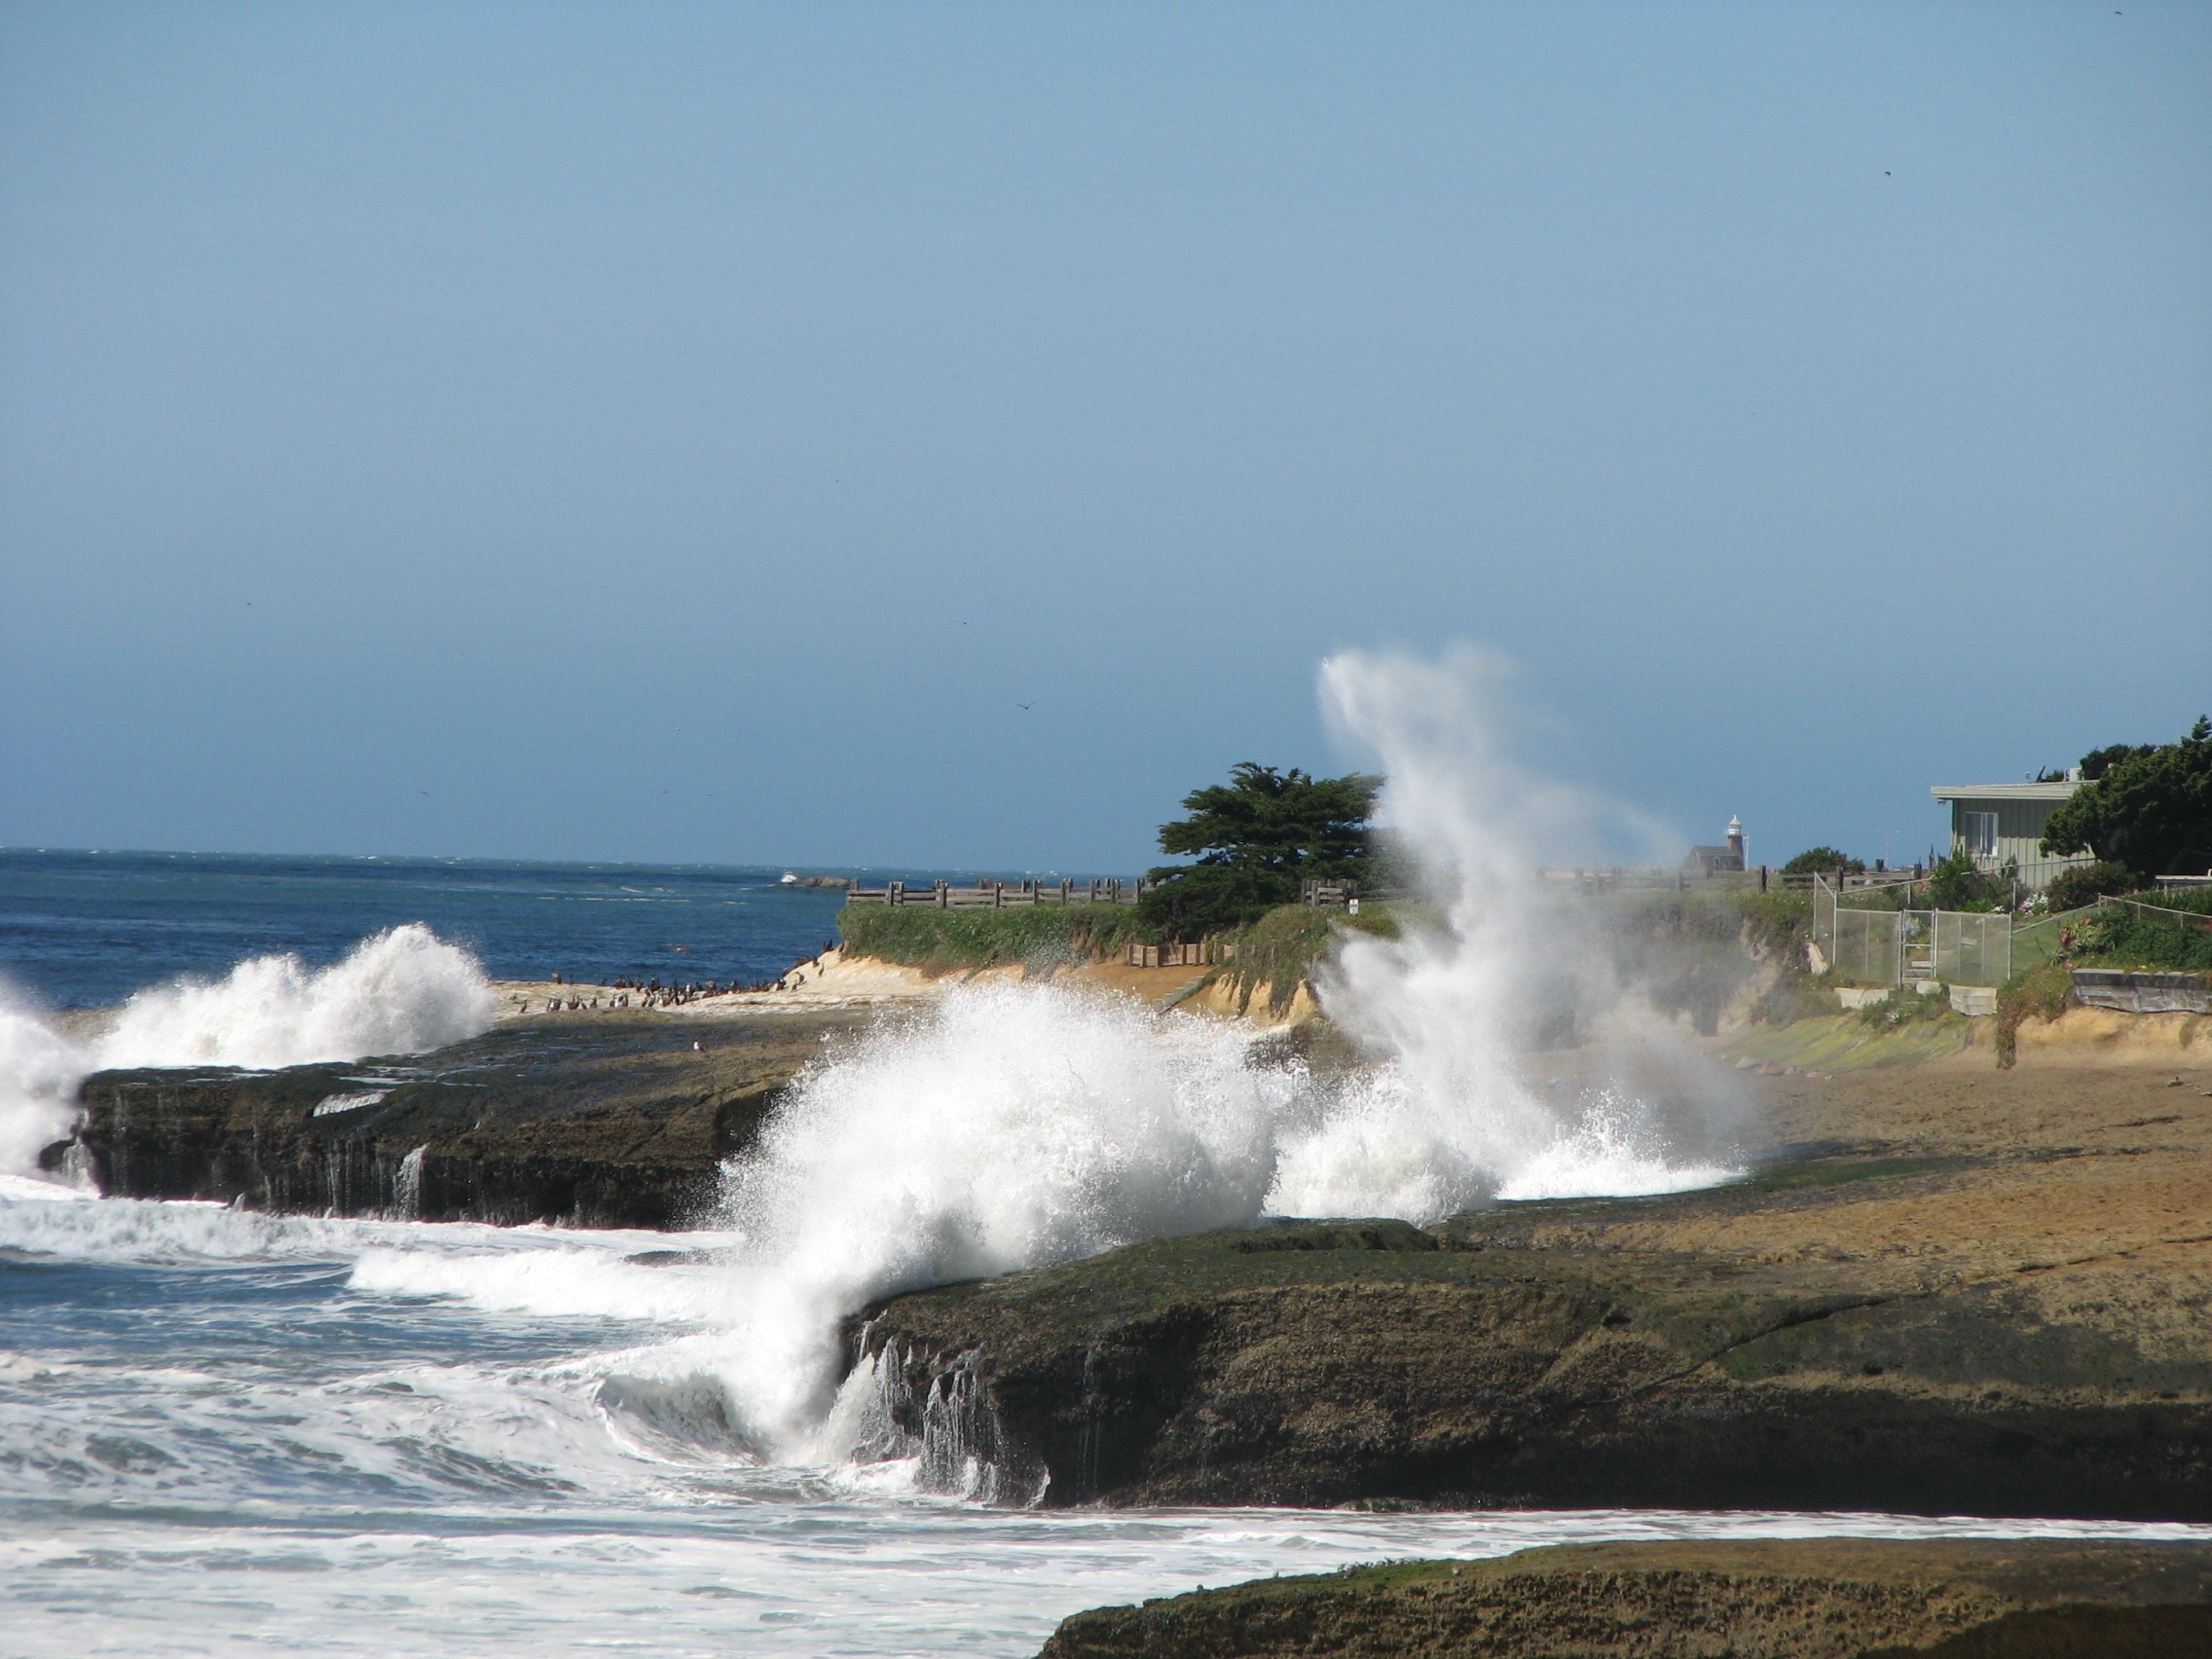
beach, sea, coast, water, ocean, shore, wave, coastal, tide, vacation, coastline, motion, foam, splash, terrain, splashing, body of water, crash, waves, stormy, geyser, dramatic, powerful, crashing, landform, santa cruz, wind wave